Al Jolson

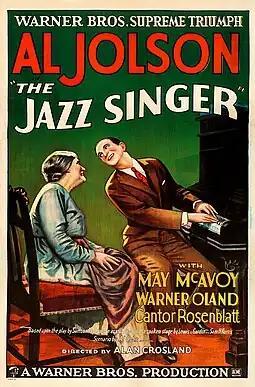
Movie poster, 1927

Before "The Jazz Singer", Jolson starred in the talking film "A Plantation Act". This simulation of a stage performance by Jolson was presented in a program of musical shorts, demonstrating the Vitaphone sound-film process. The soundtrack for "A Plantation Act" was considered lost in 1933, but was found in 1995 and restored by The Vitaphone Project.